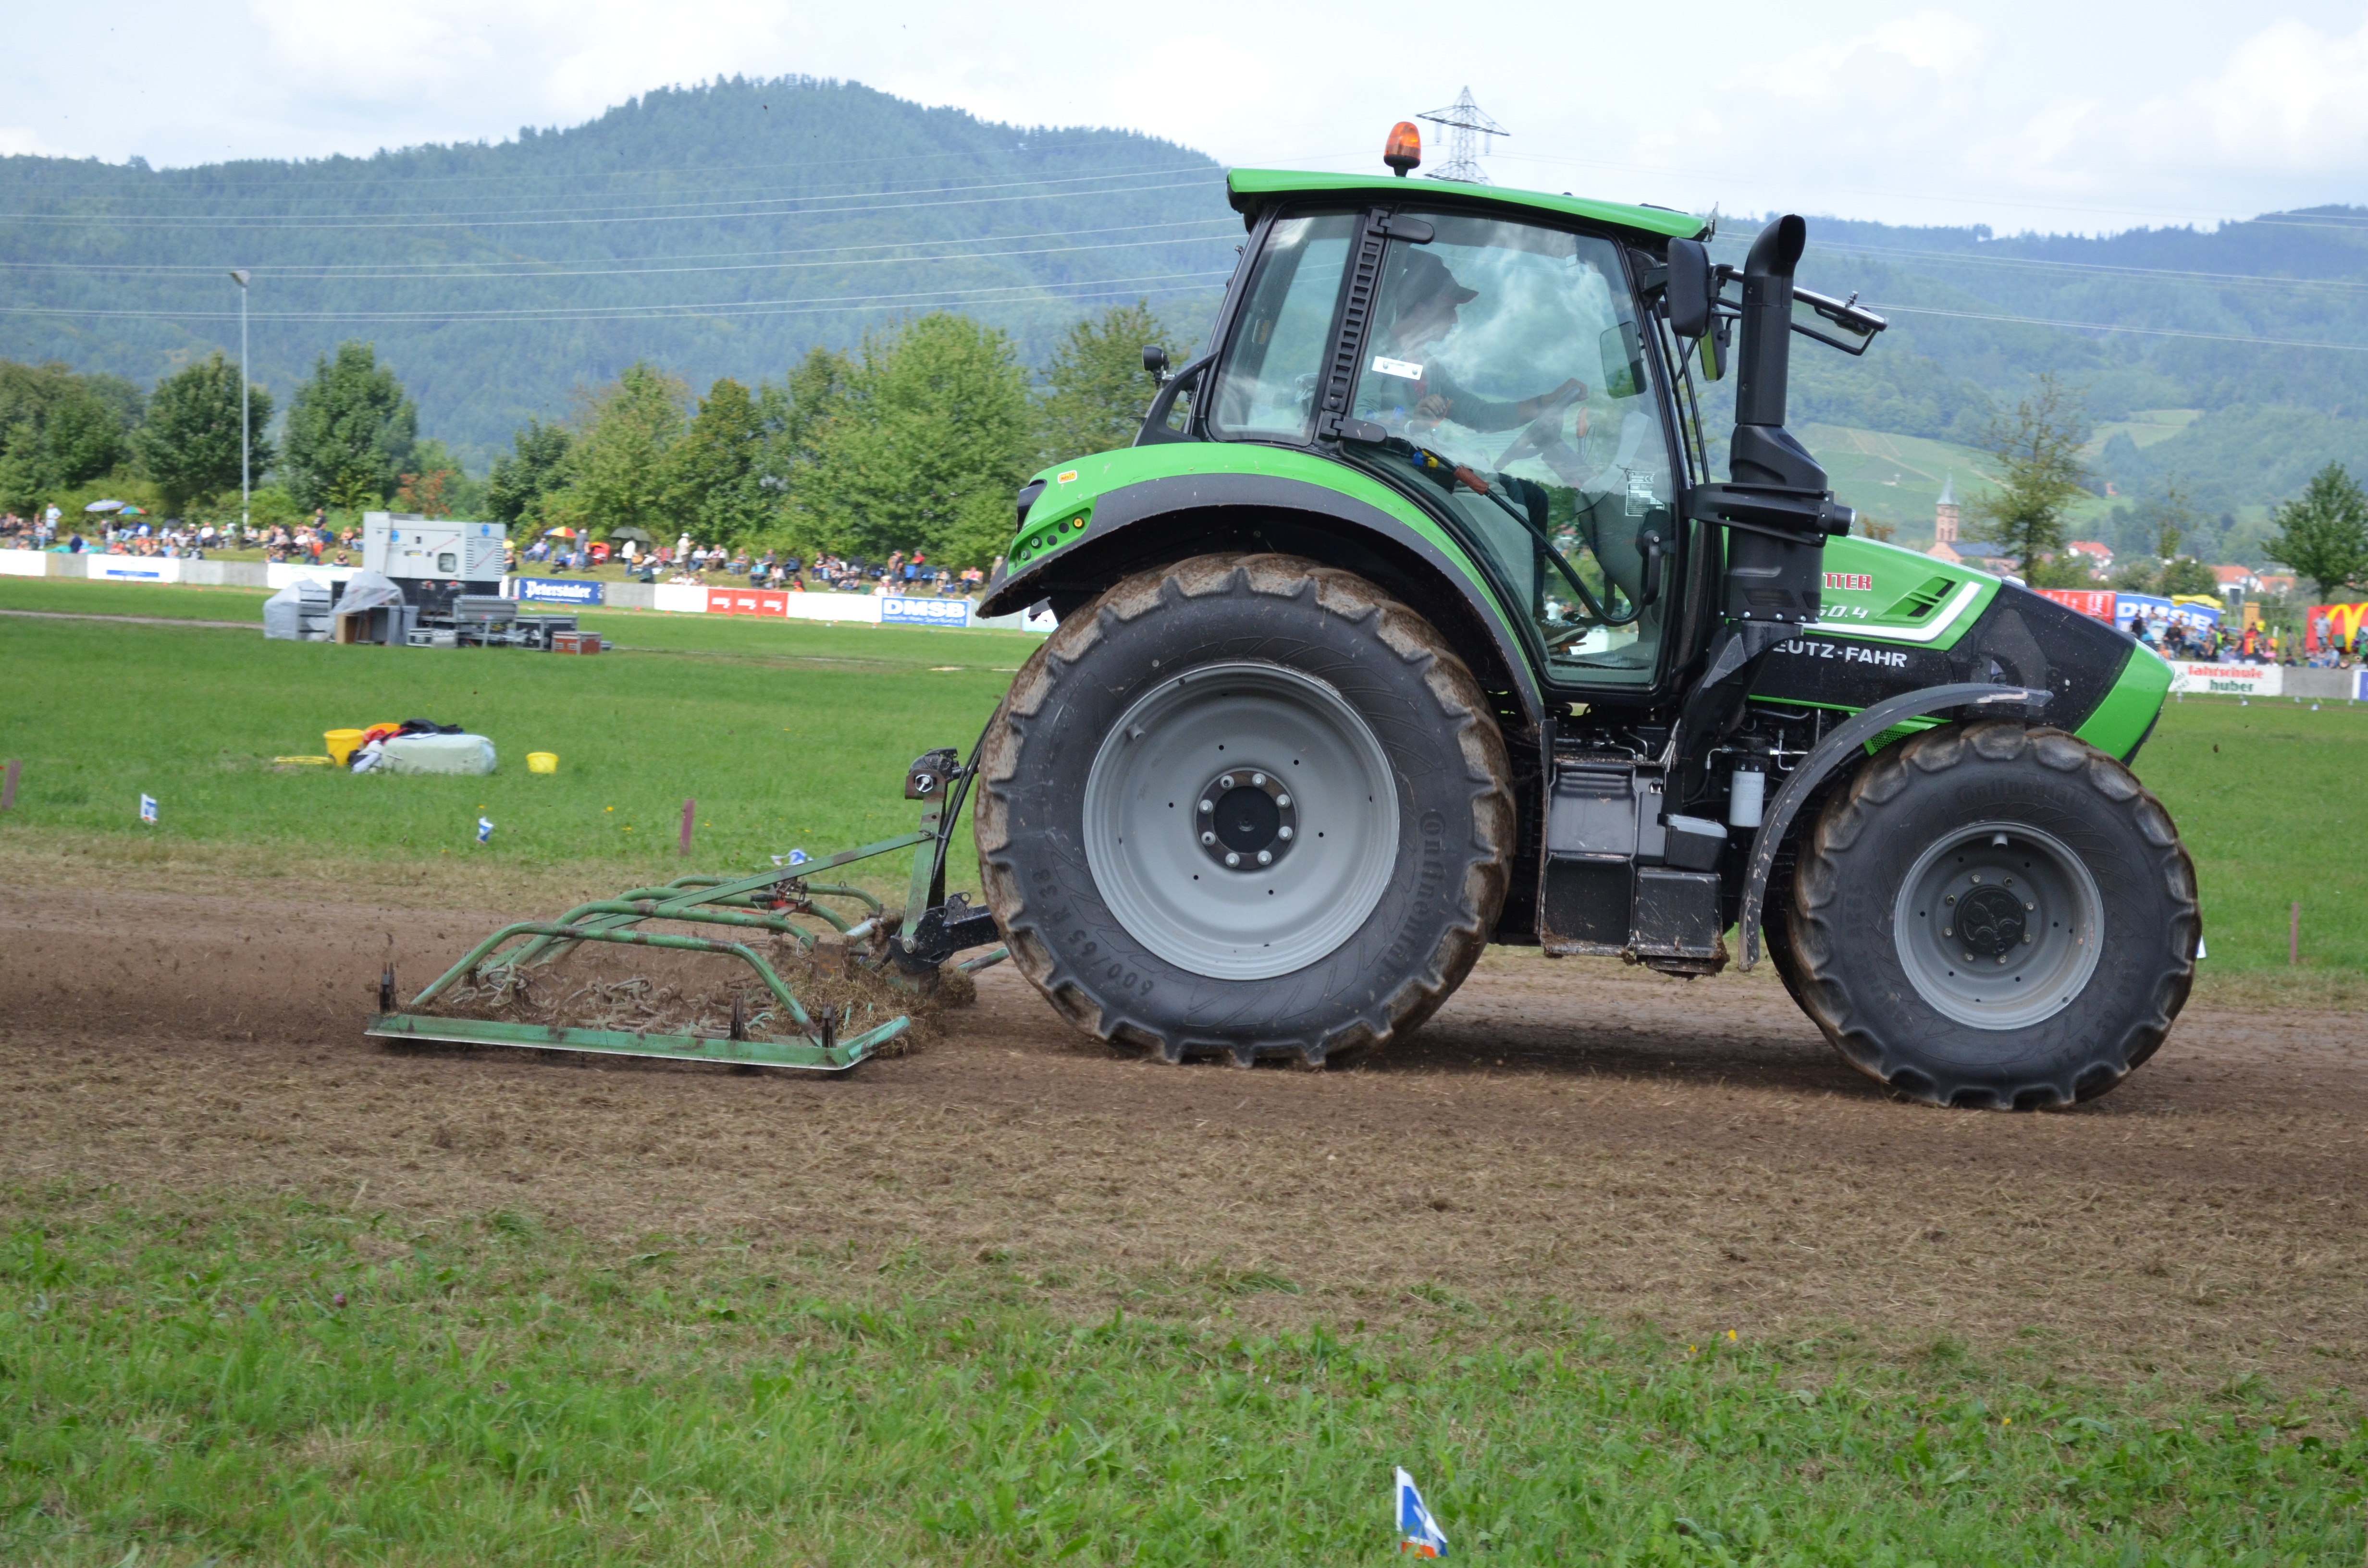
tractor, field, farm, lawn, vehicle, soil, agriculture, plough, bauer, gengenbach, arable, agricultural machinery, land vehicle